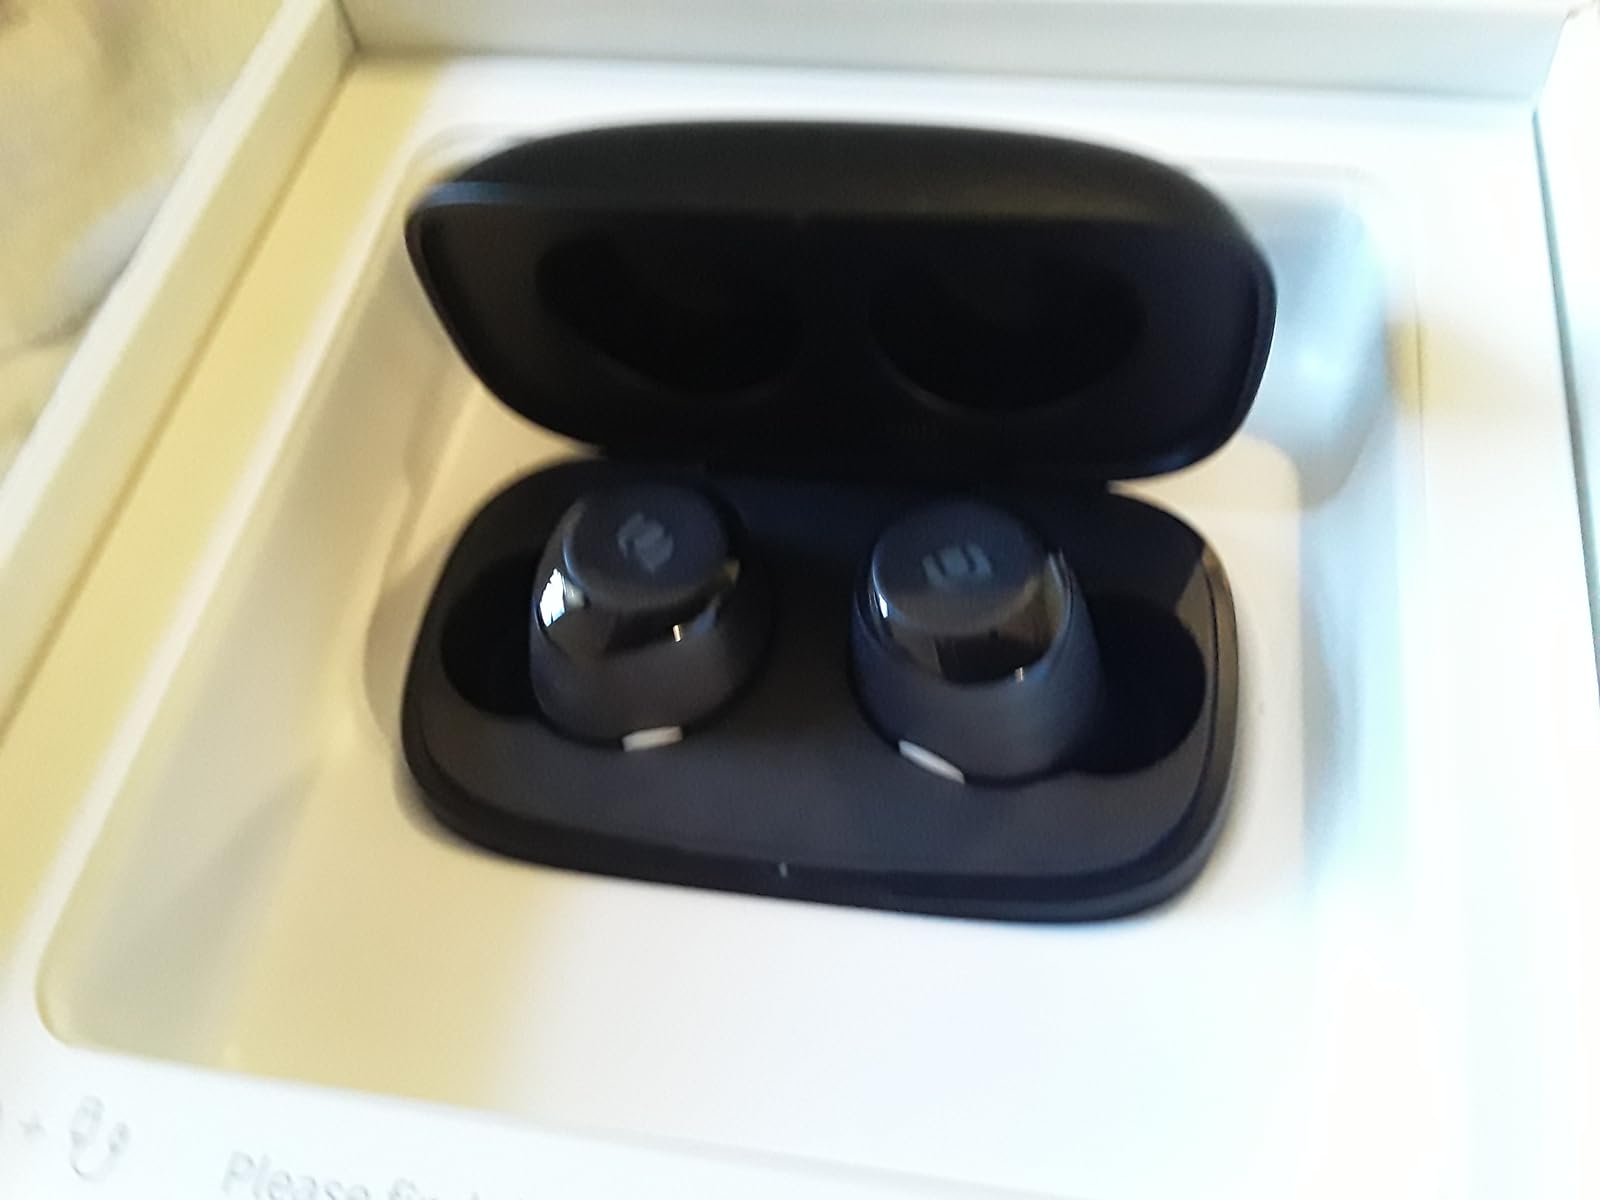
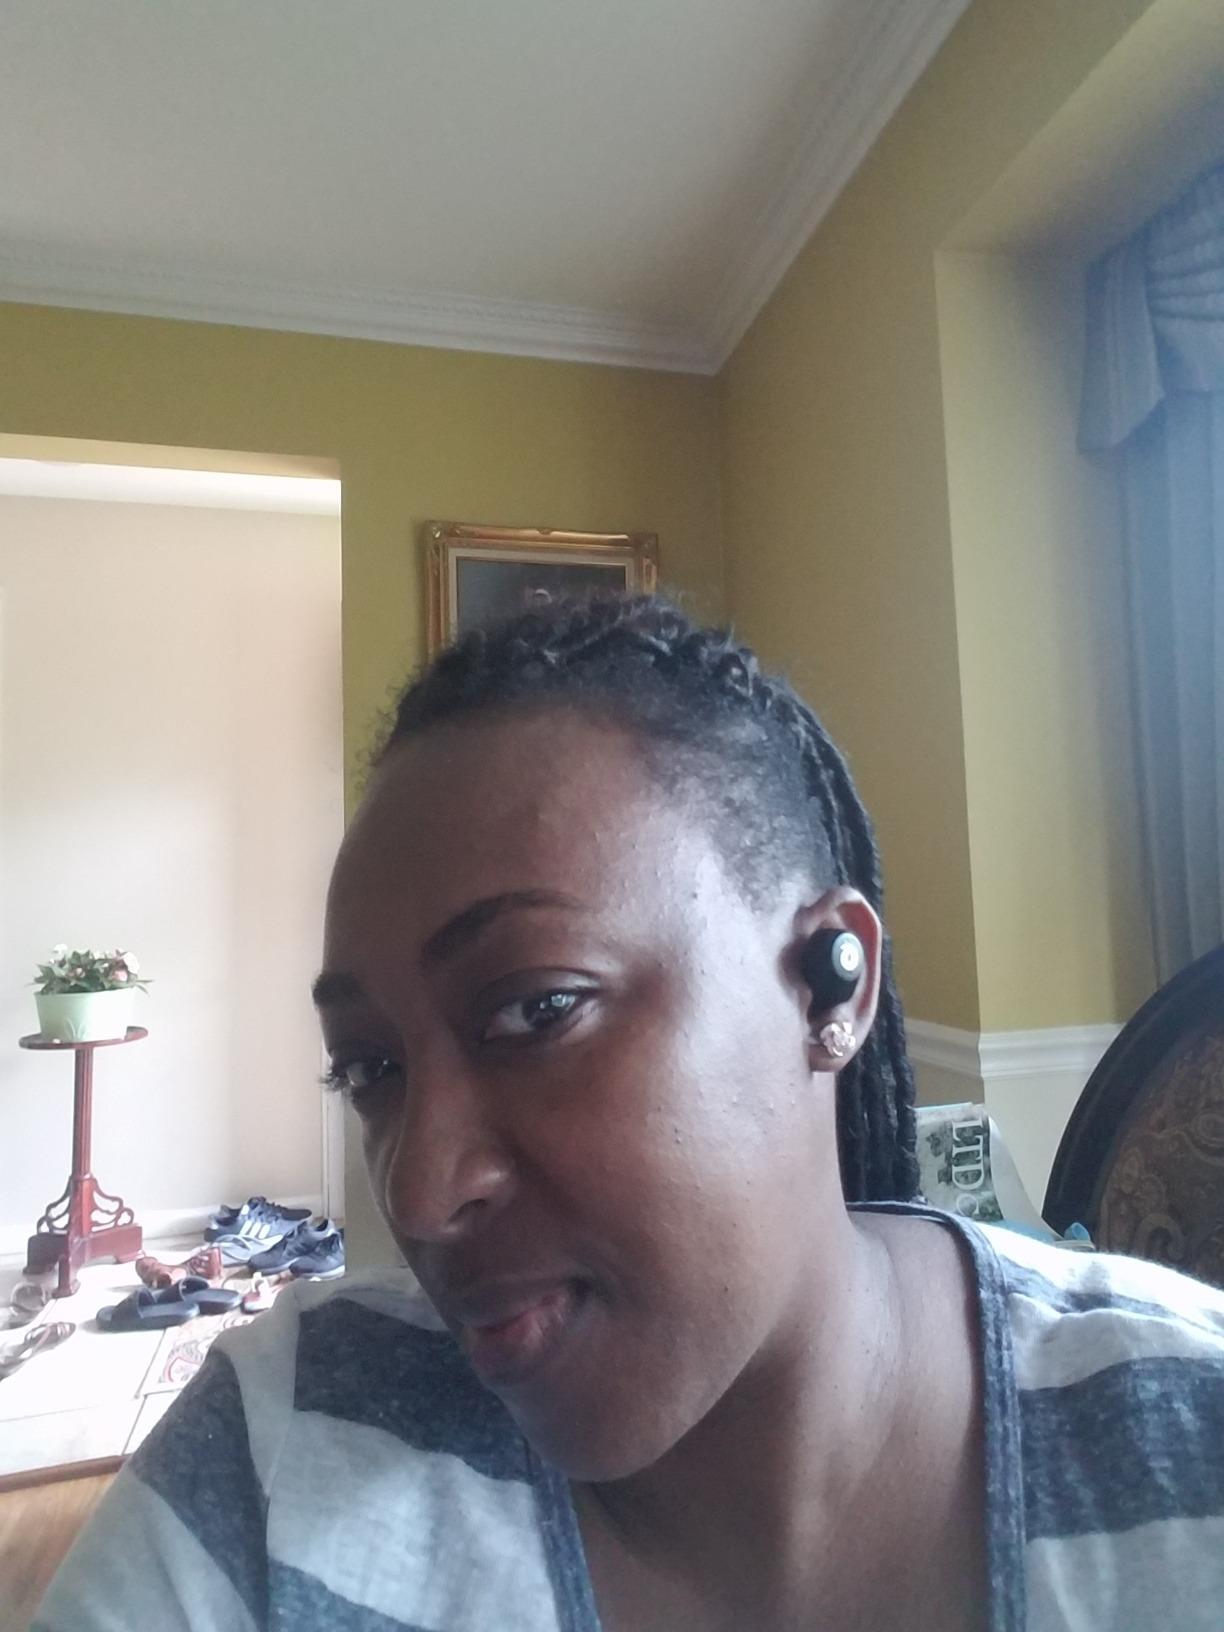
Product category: earbuds
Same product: no